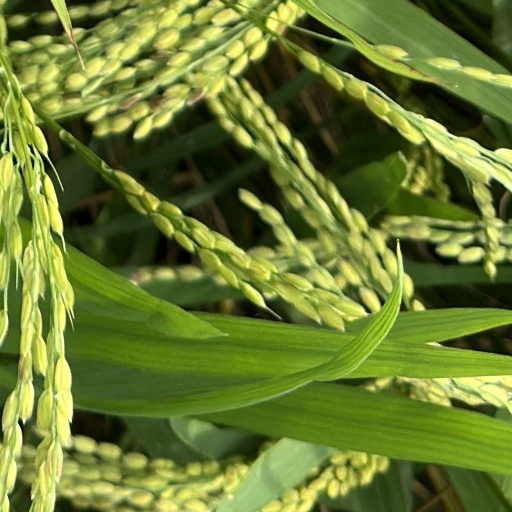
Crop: rice